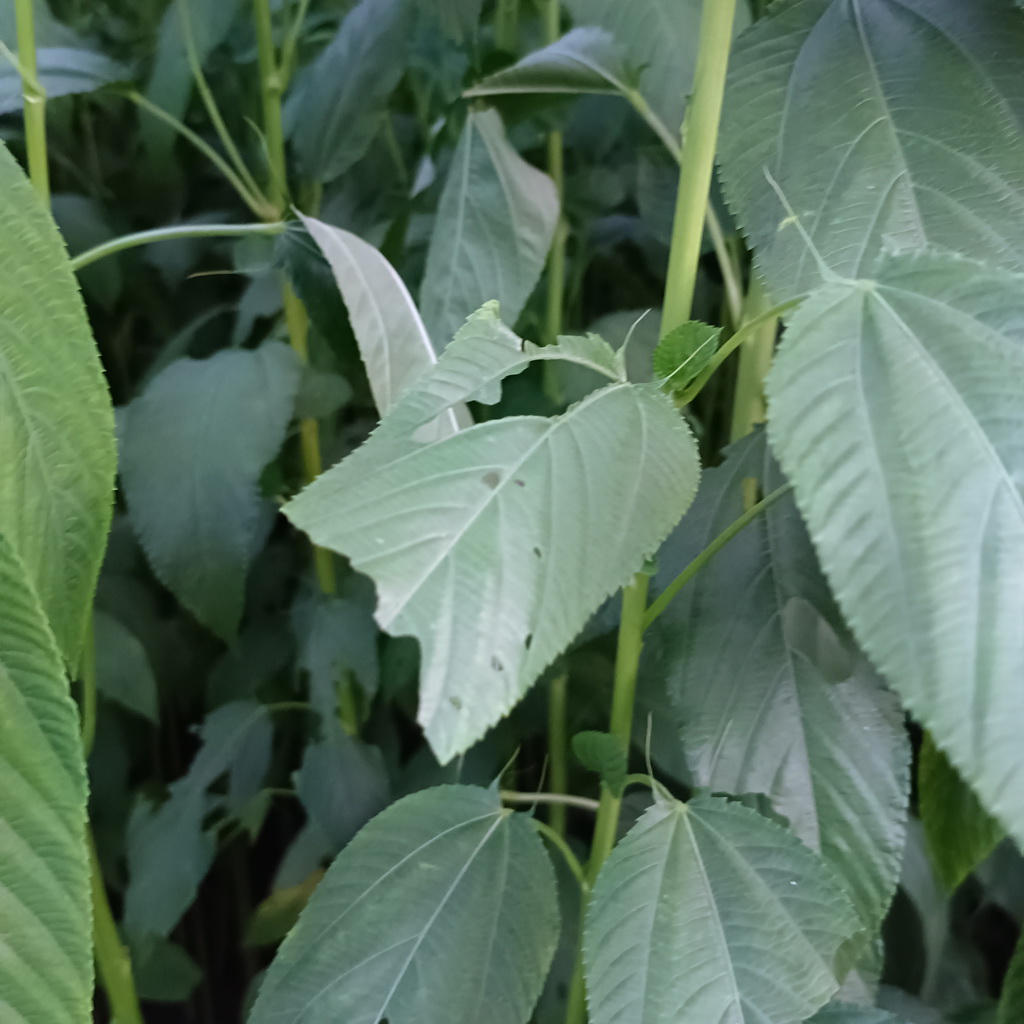
Label: Holed